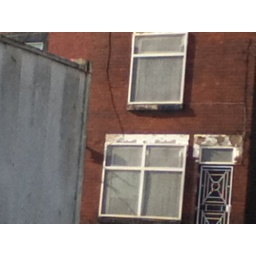
house in street feeling sorry for its self